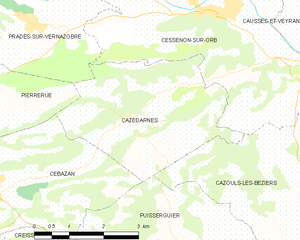
Carte de la commune française de code INSEE 34065 - Cazedarnes
Cazedarnes, en occitan Casa d'Arnas, est une commune française située dans le département de l'Hérault, en région Occitanie. On y pratiqua longtemps jadis la sériciculture.